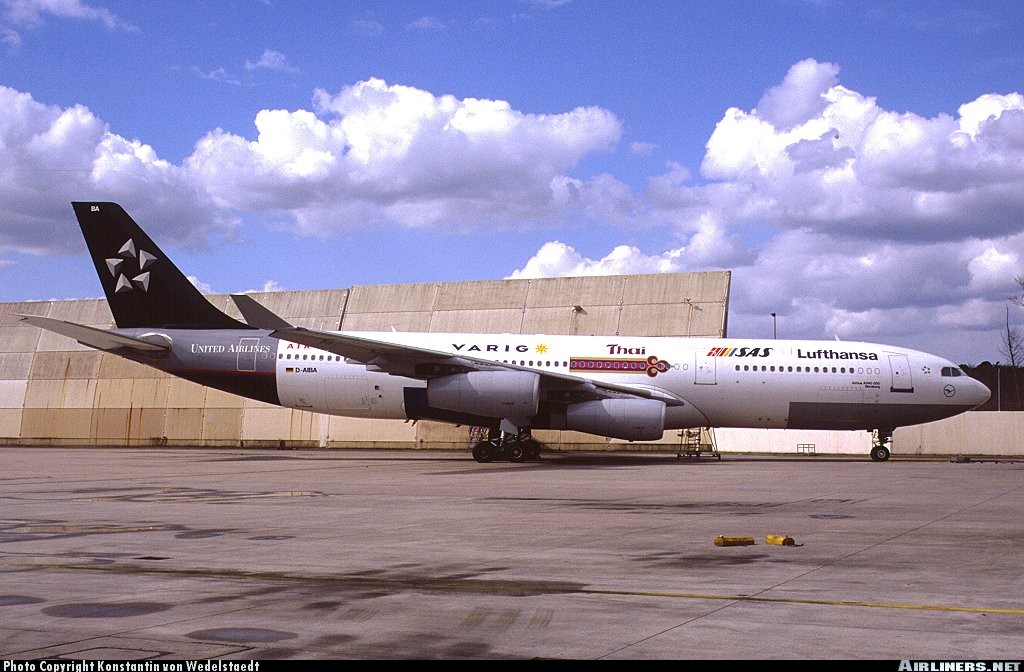
Vehicle type: Planes